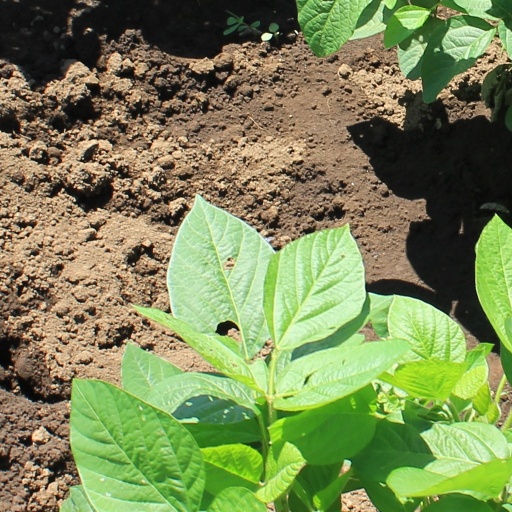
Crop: soybean